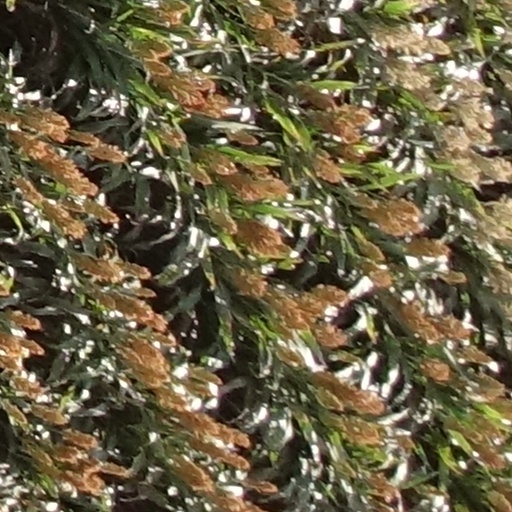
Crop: sorghum